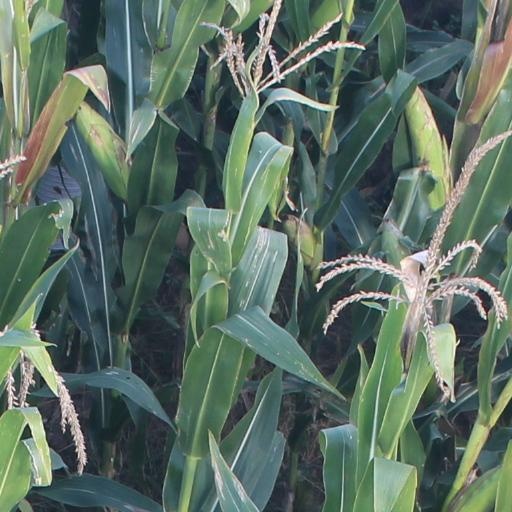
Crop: maize; corn